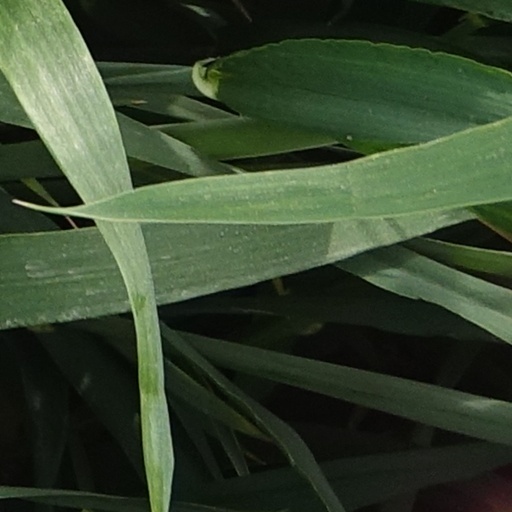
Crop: wheat